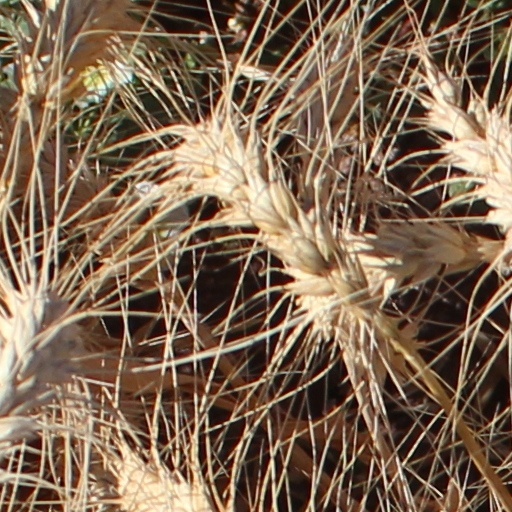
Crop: wheat